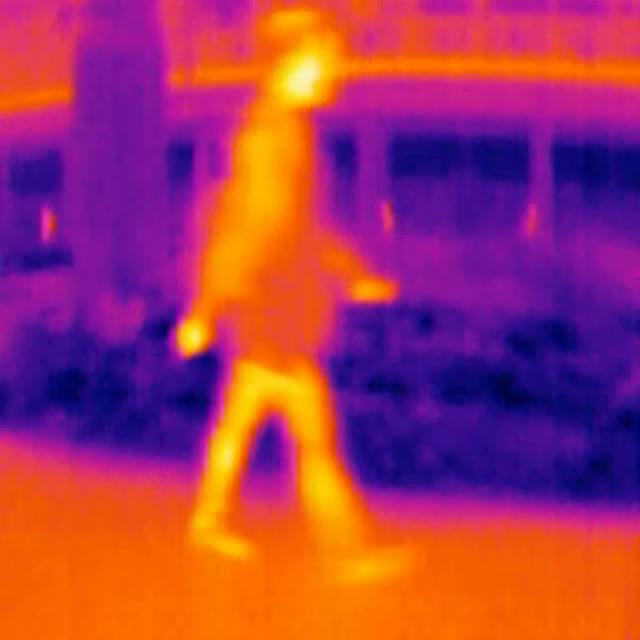
Detected objects:
label: person